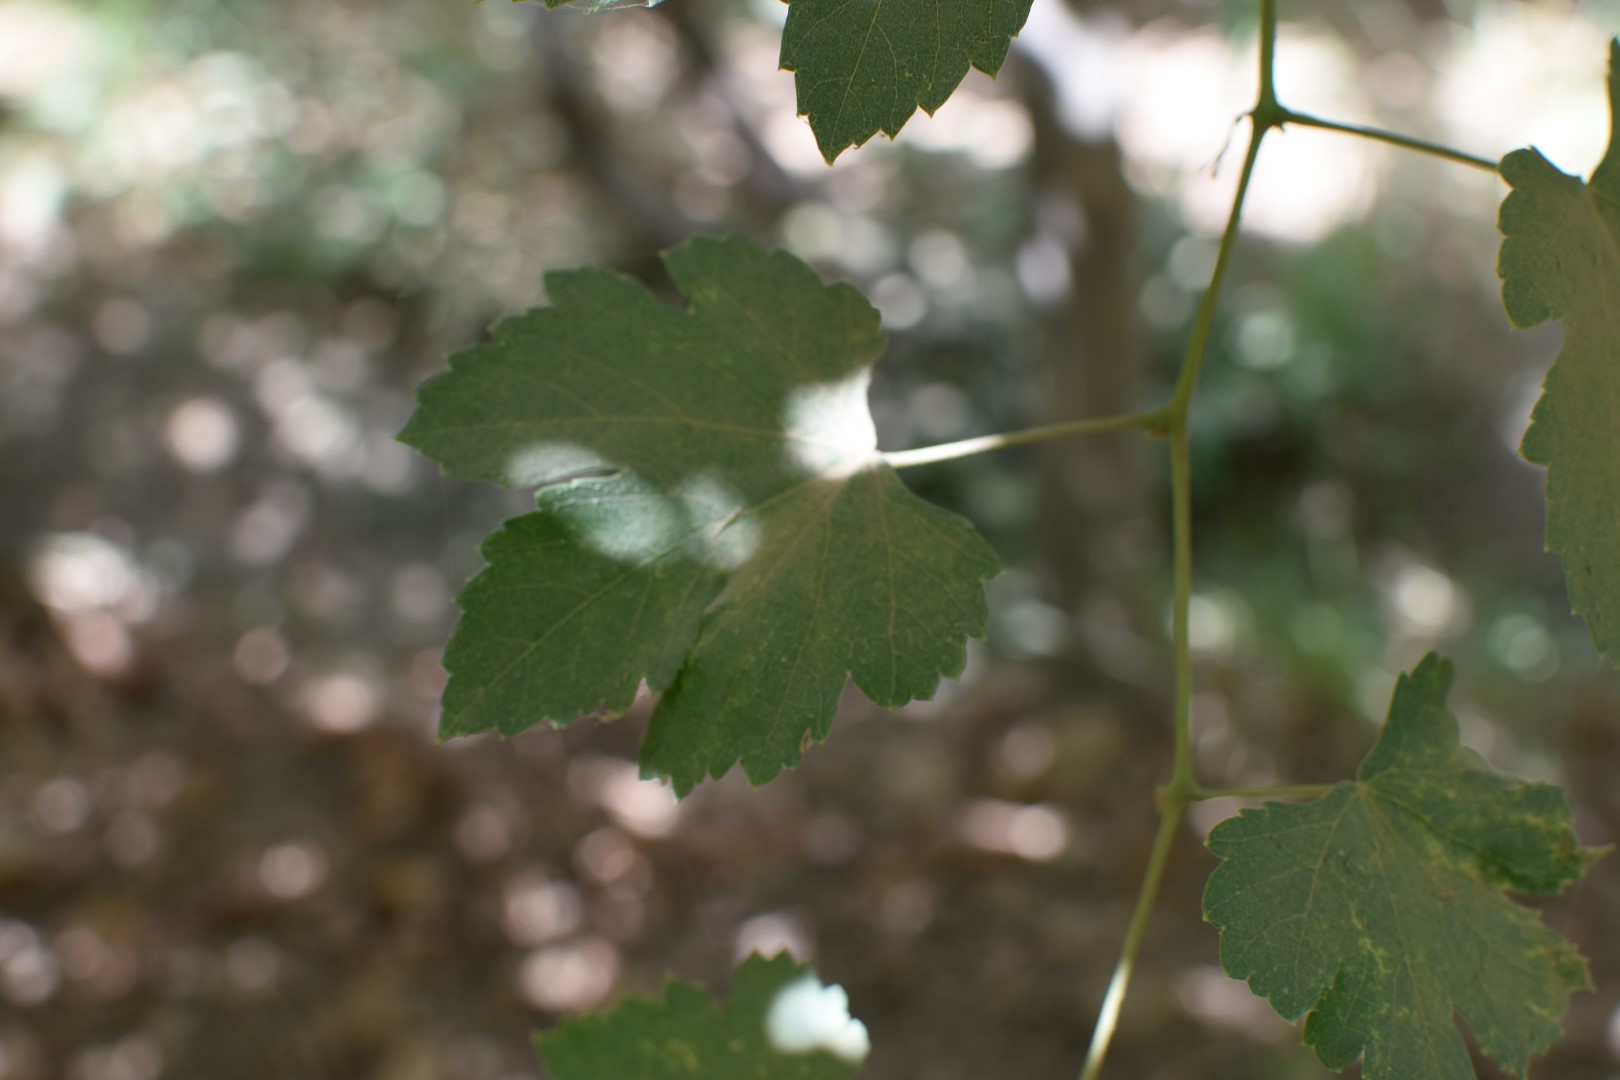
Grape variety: Halawani